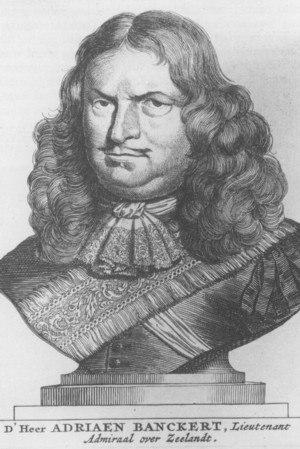
Adriaen van Trappen Banckert, né vers 1615 à Flessingue, mort le 22 avril 1684 à Middelbourg, était un amiral néerlandais. Il sert dans la Marine royale néerlandaise et parvient, à la fin de sa carrière au grade de luitenant-admiraal de l'amirauté de Zélande.
Jacobus Houbraken, également connu comme Jacob Houbraken, né à Dordrecht le 25 décembre 1698 et mort à Amsterdam le 4 novembre 1780, est un graveur néerlandais.